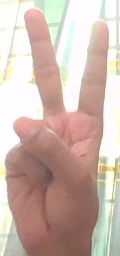
ASL sign: 2